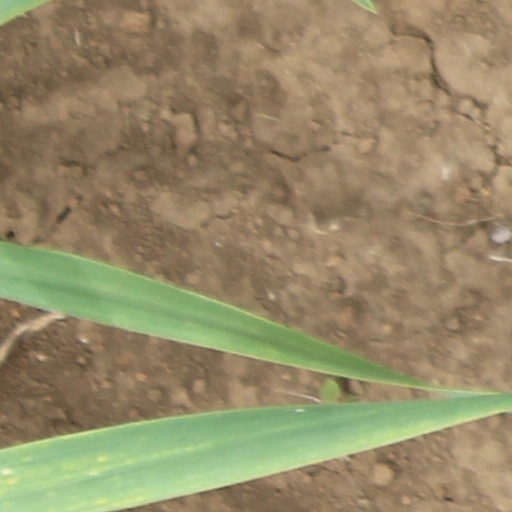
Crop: wheat